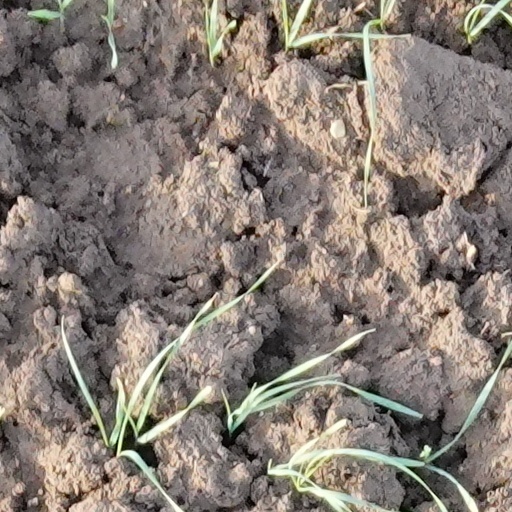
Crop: wheat